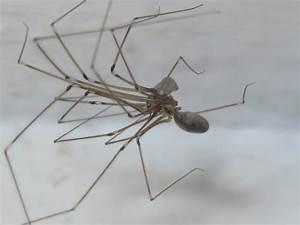
spider